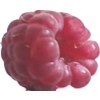
Label: raspberry